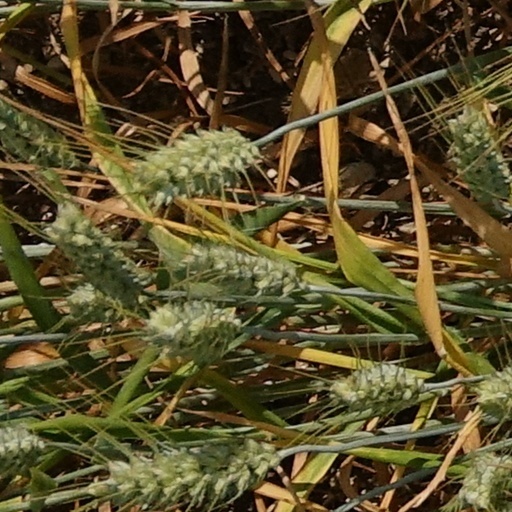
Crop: wheat